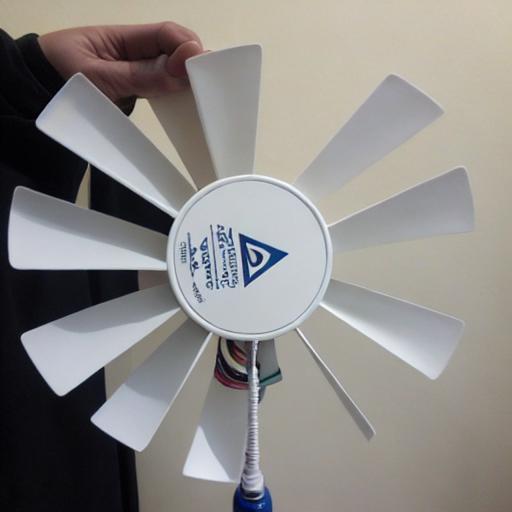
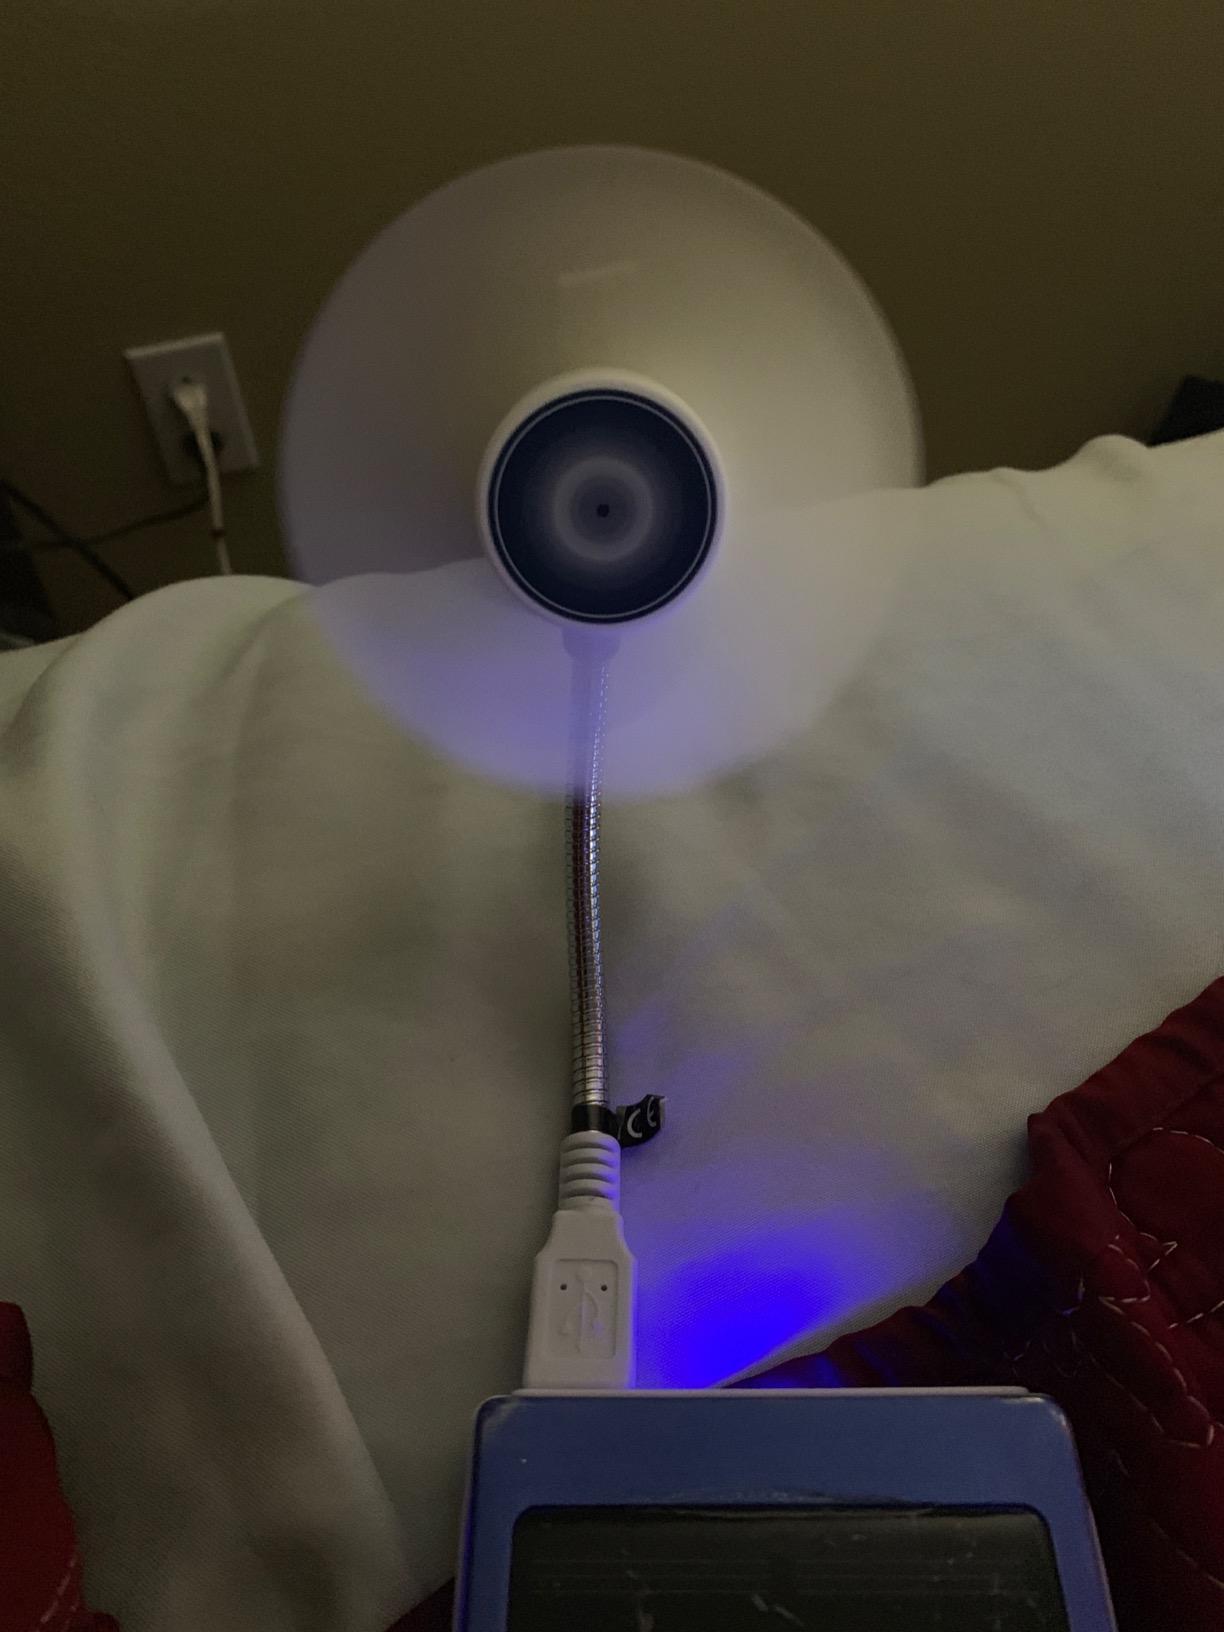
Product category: fan
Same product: no